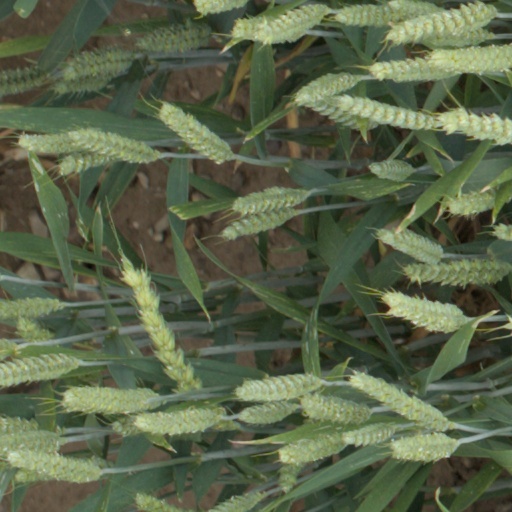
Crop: wheat